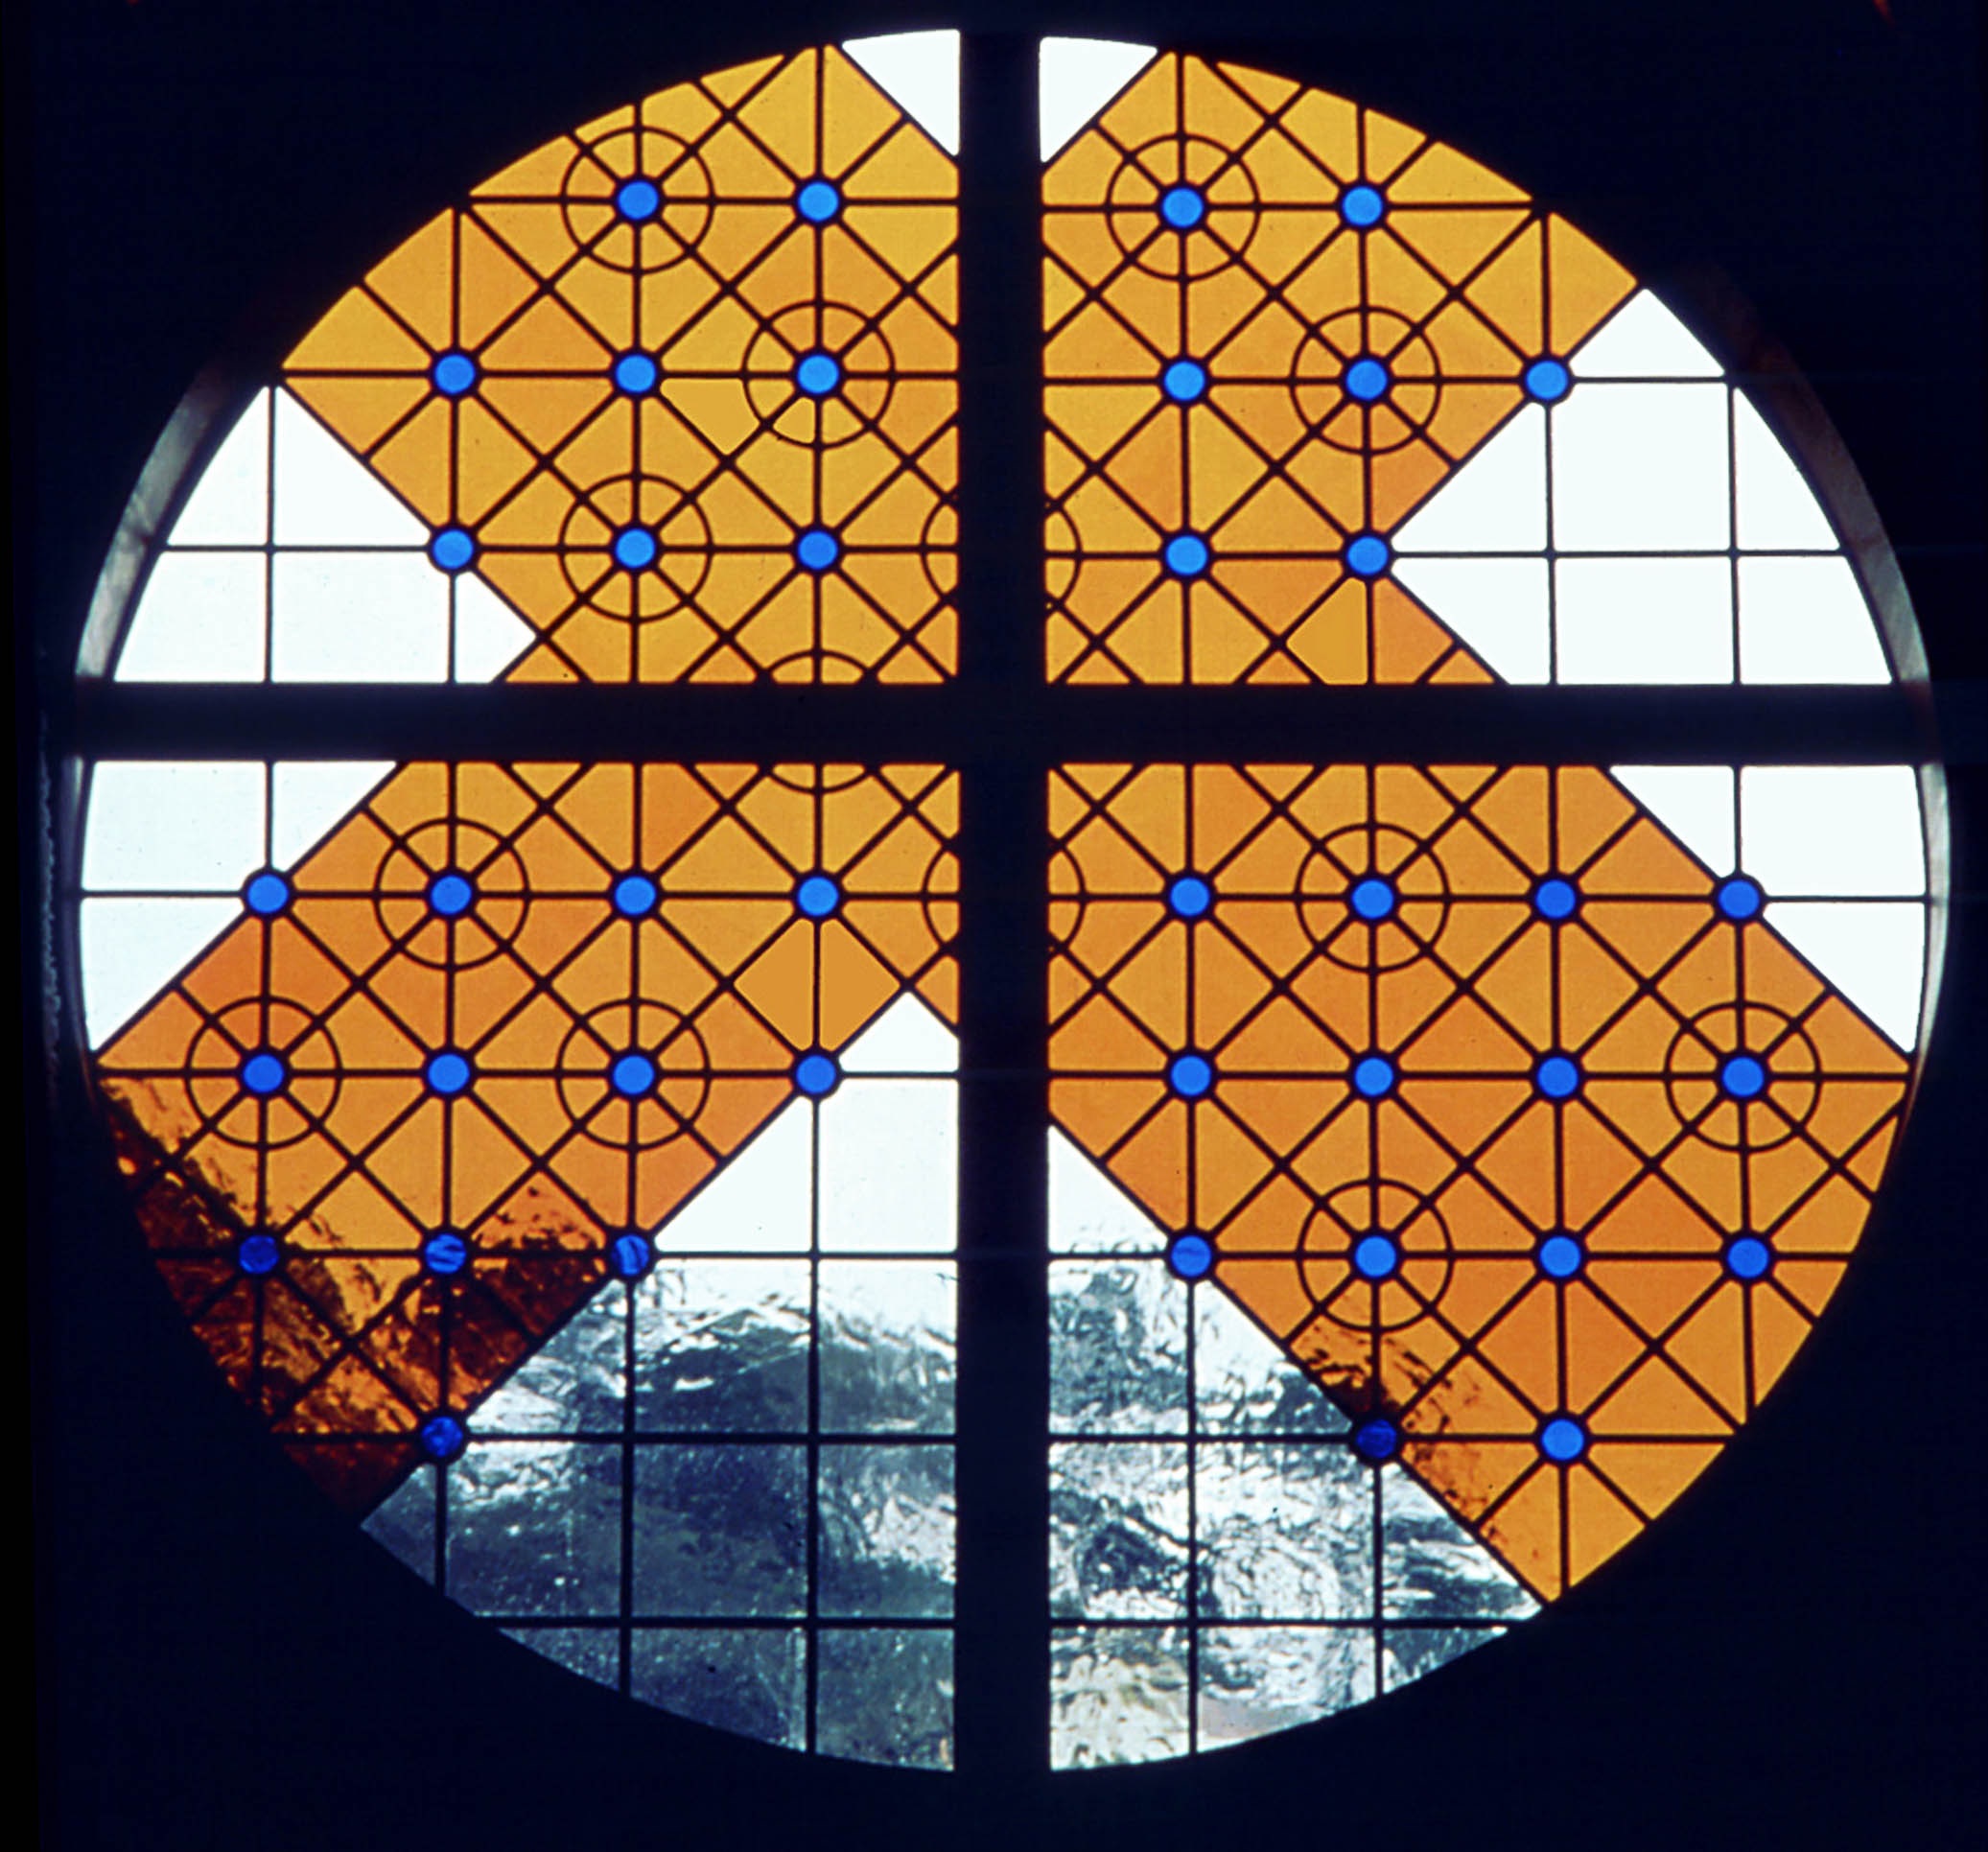
window, glass, line, color, chapel, material, stained glass, circle, art, sam, symmetry, new zealand, dome, shape, hospice, daylighting, halstead